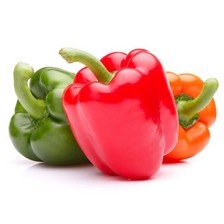
Label: capsicum